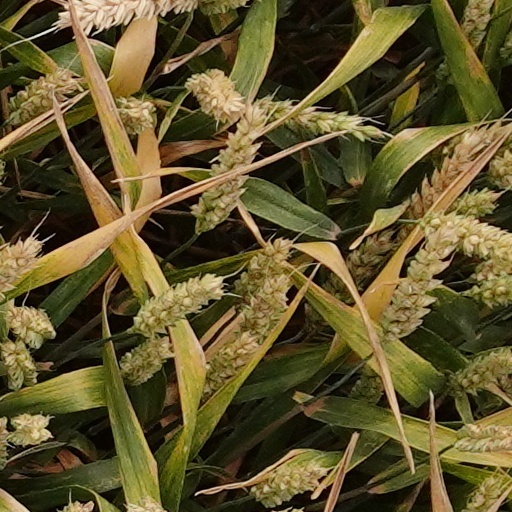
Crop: wheat